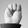
ASL letter: M